Le cœur et la main

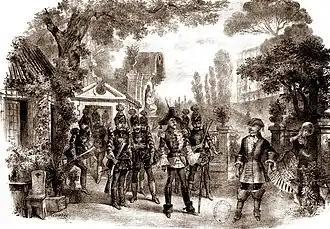
Scene from original production, 1882

It is the day of the wedding. On the same day Joséfa has married her lover, Moralès. Faithful to his promise, Gaëtan declines to look at Micaëla during the service or to dance with her afterwards. He cannot escape from the palace as all doors are guarded, but he is determined not to consummate his marriage. Trying to cause a scandal to wreck the marriage he makes a pass at Micaëla's formidable duenna, expecting her to make a tremendous fuss, and he is horrified when she responds eagerly. He evades her.